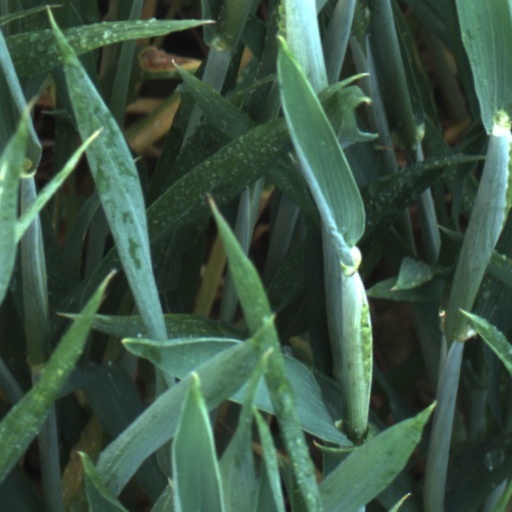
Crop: wheat